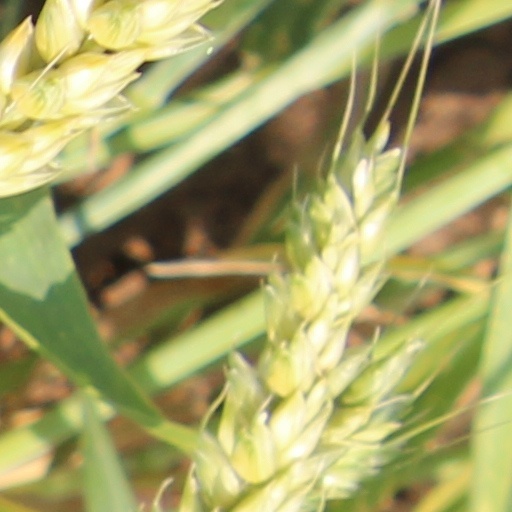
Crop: wheat